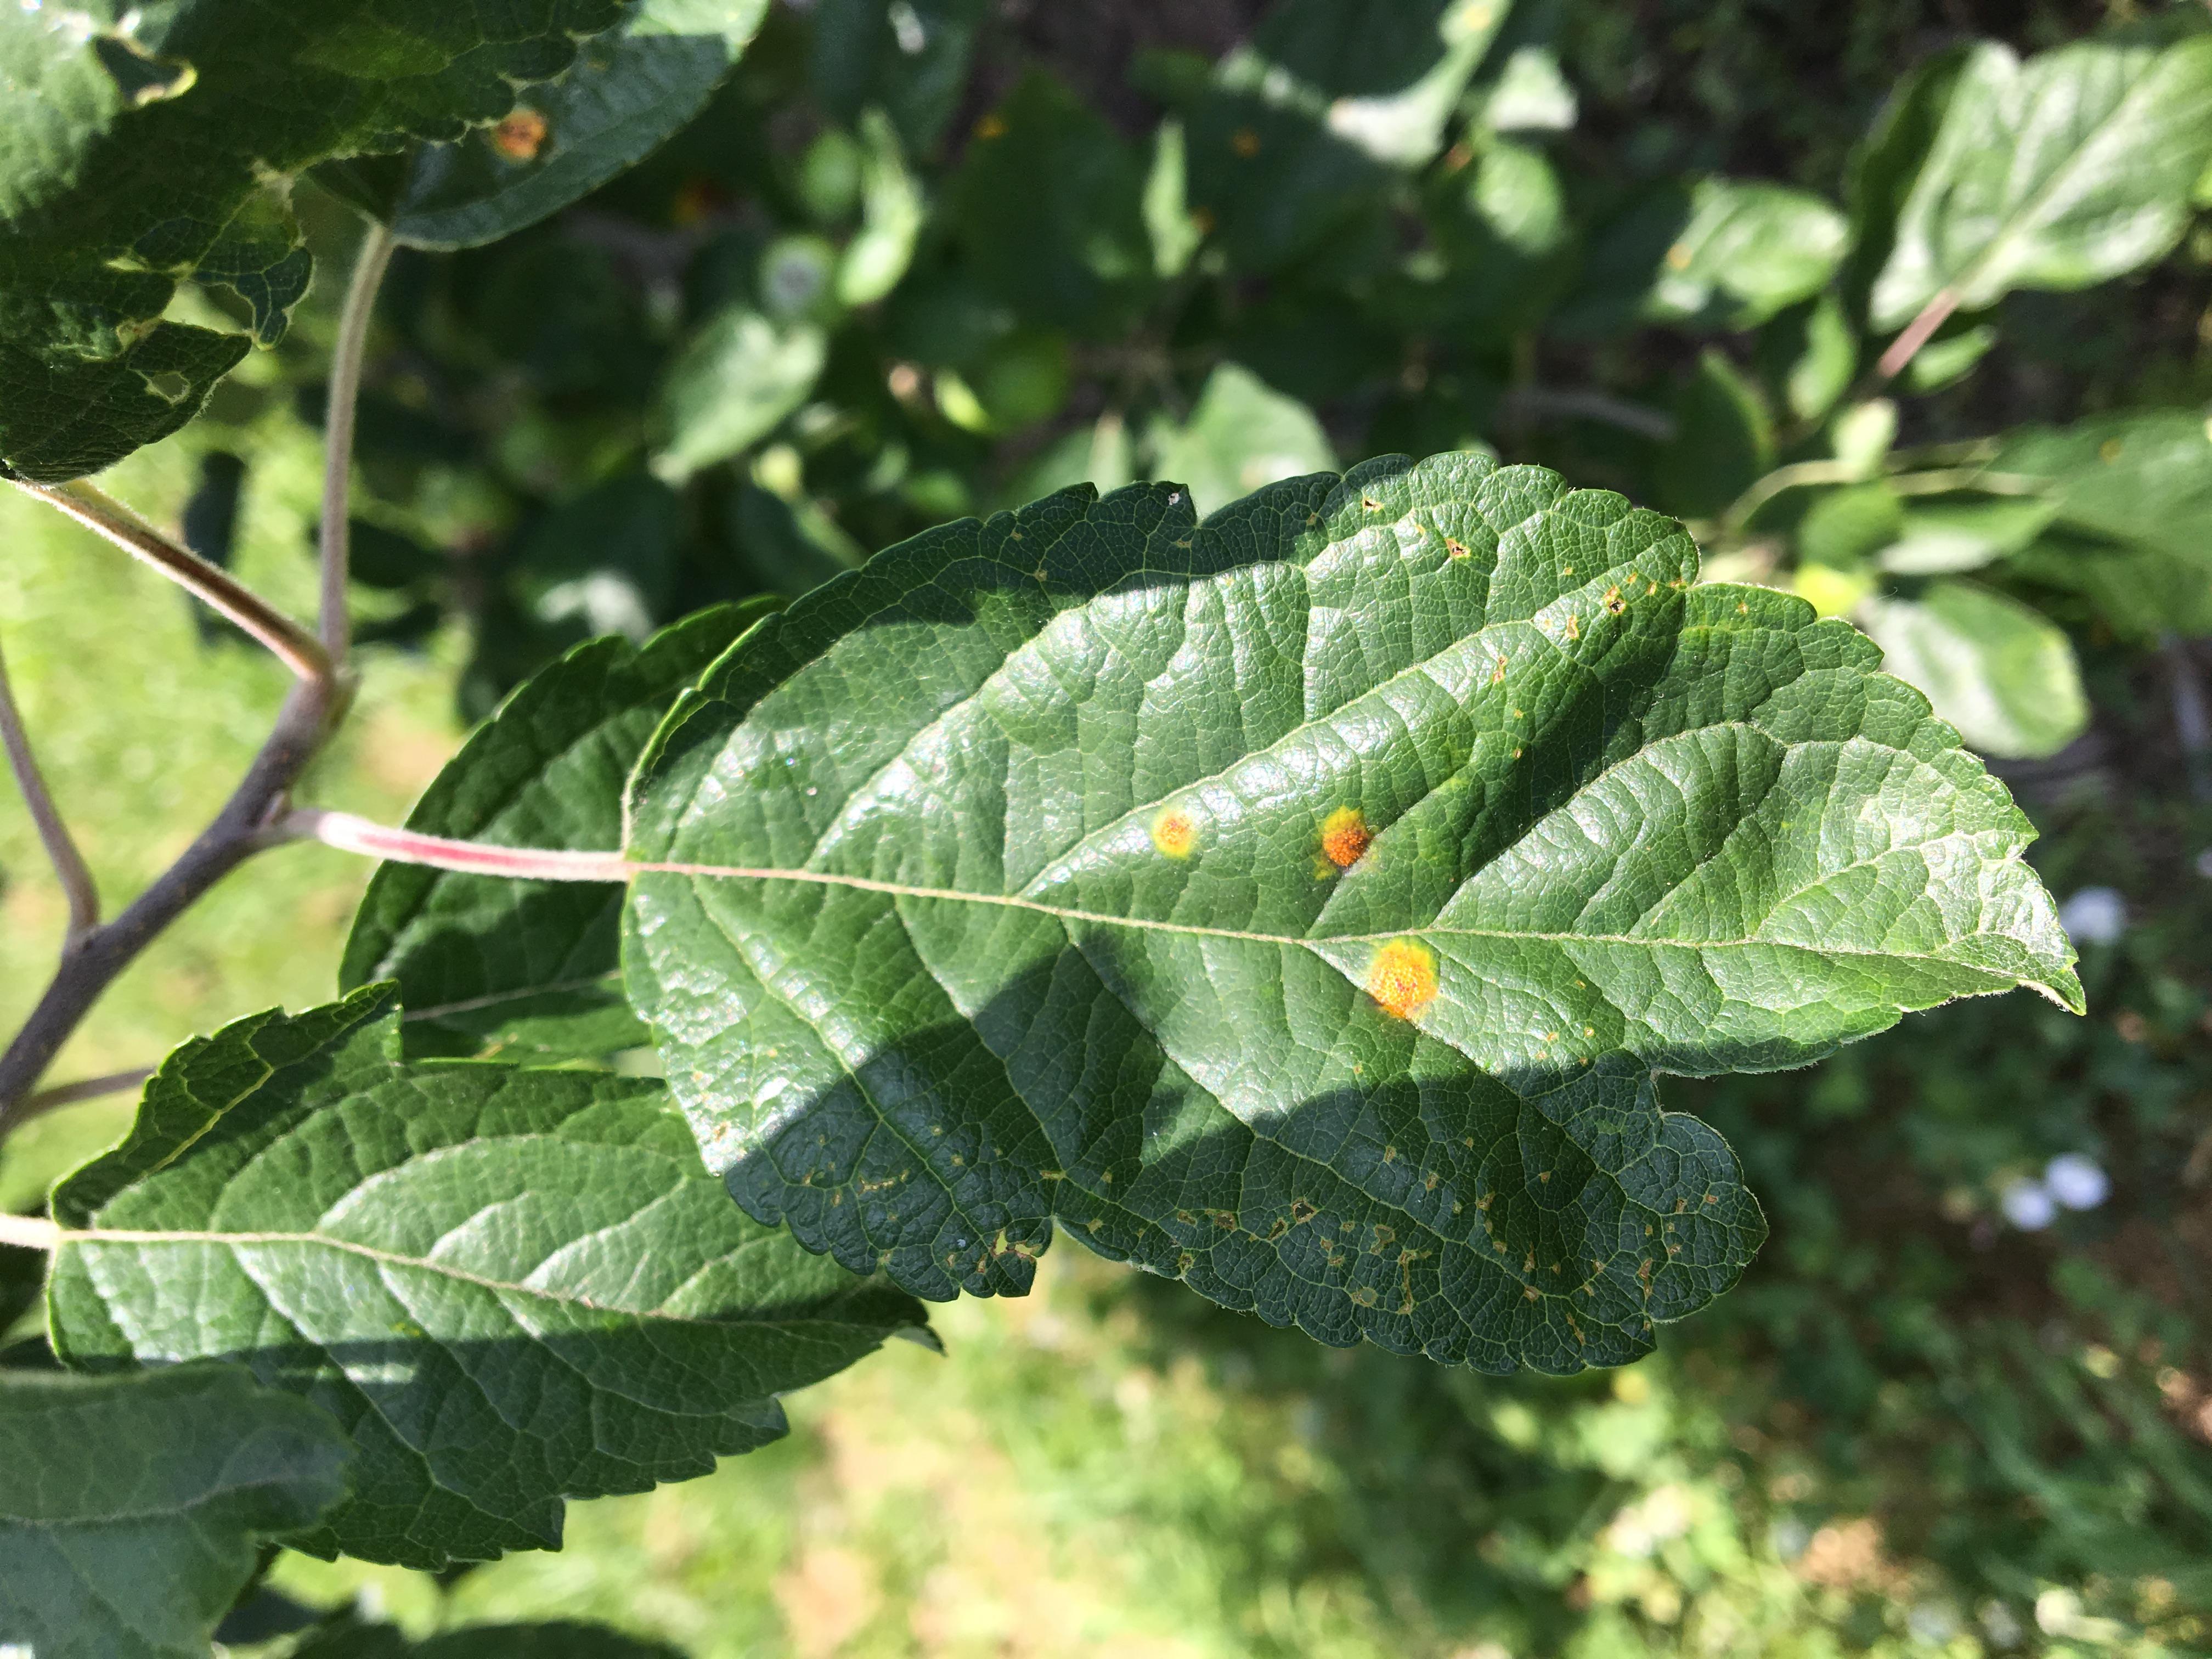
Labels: rust